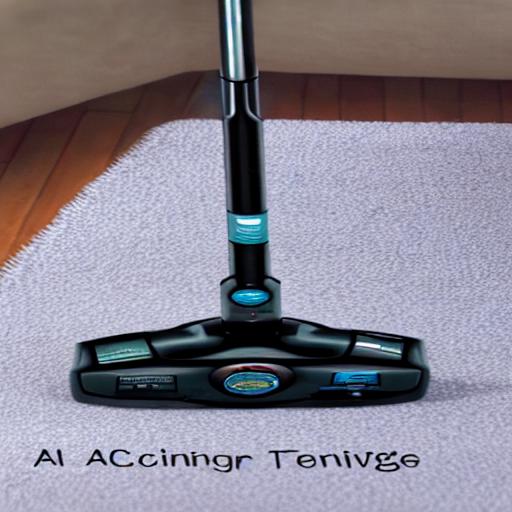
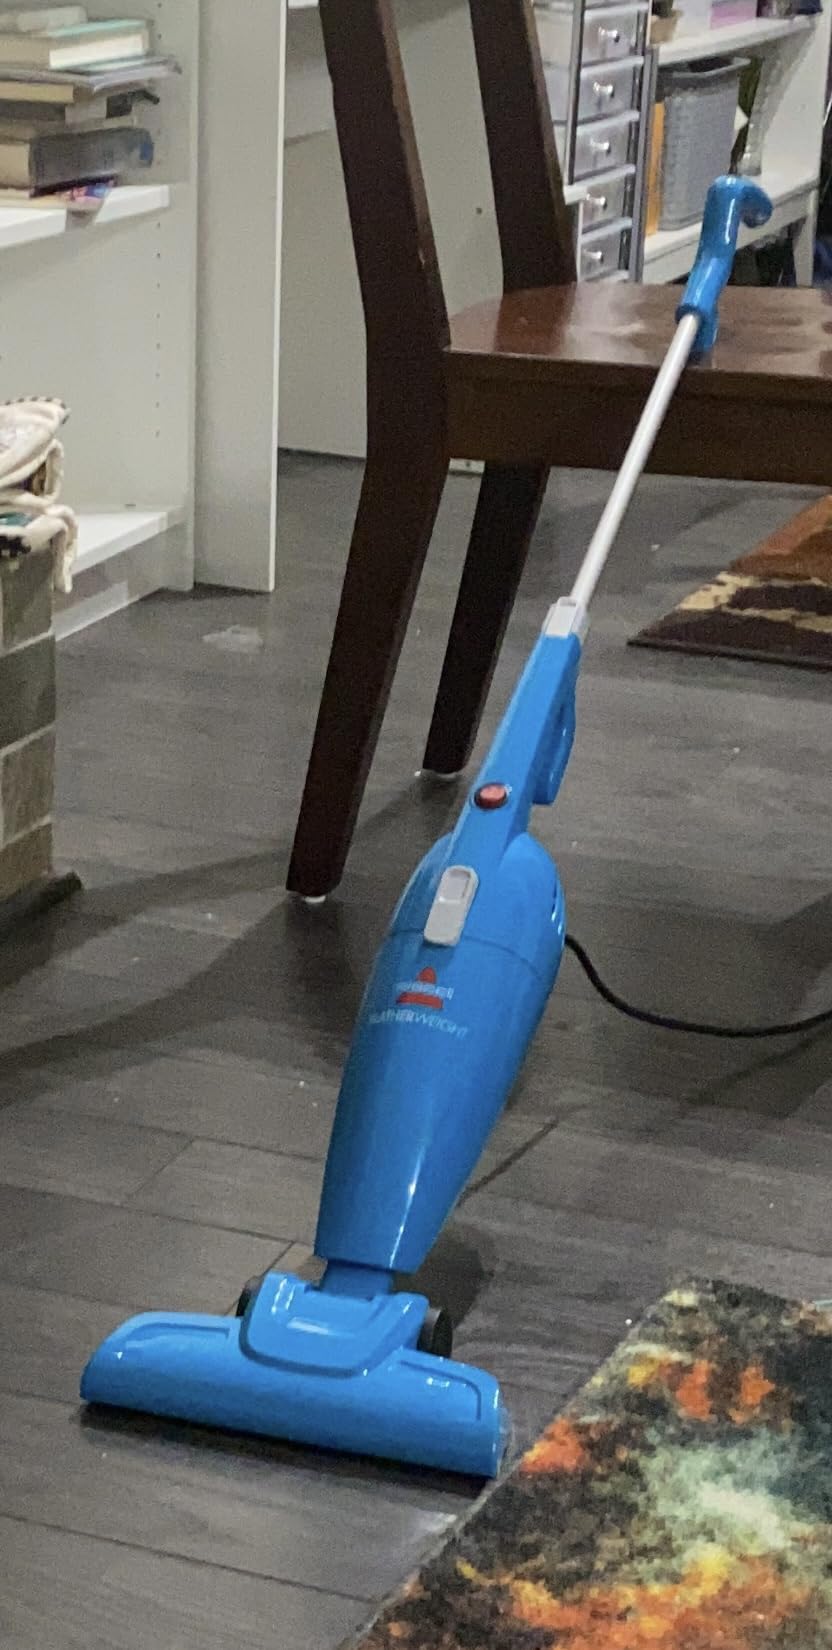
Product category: items_vacuum
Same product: no